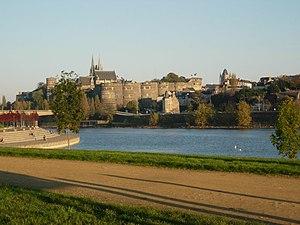
Le siège d'Angers se déroula lors de la guerre de Vendée, les 3 et 4 décembre 1793.